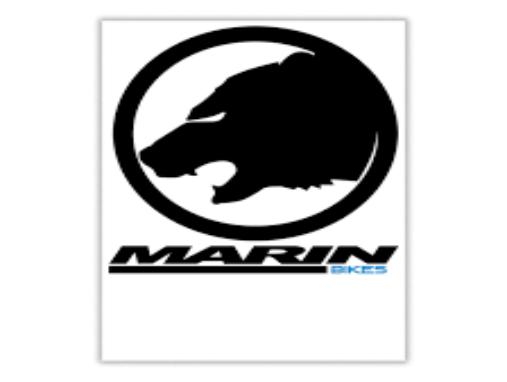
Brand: marin bikes
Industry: Transportation